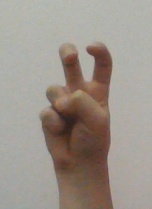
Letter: toot